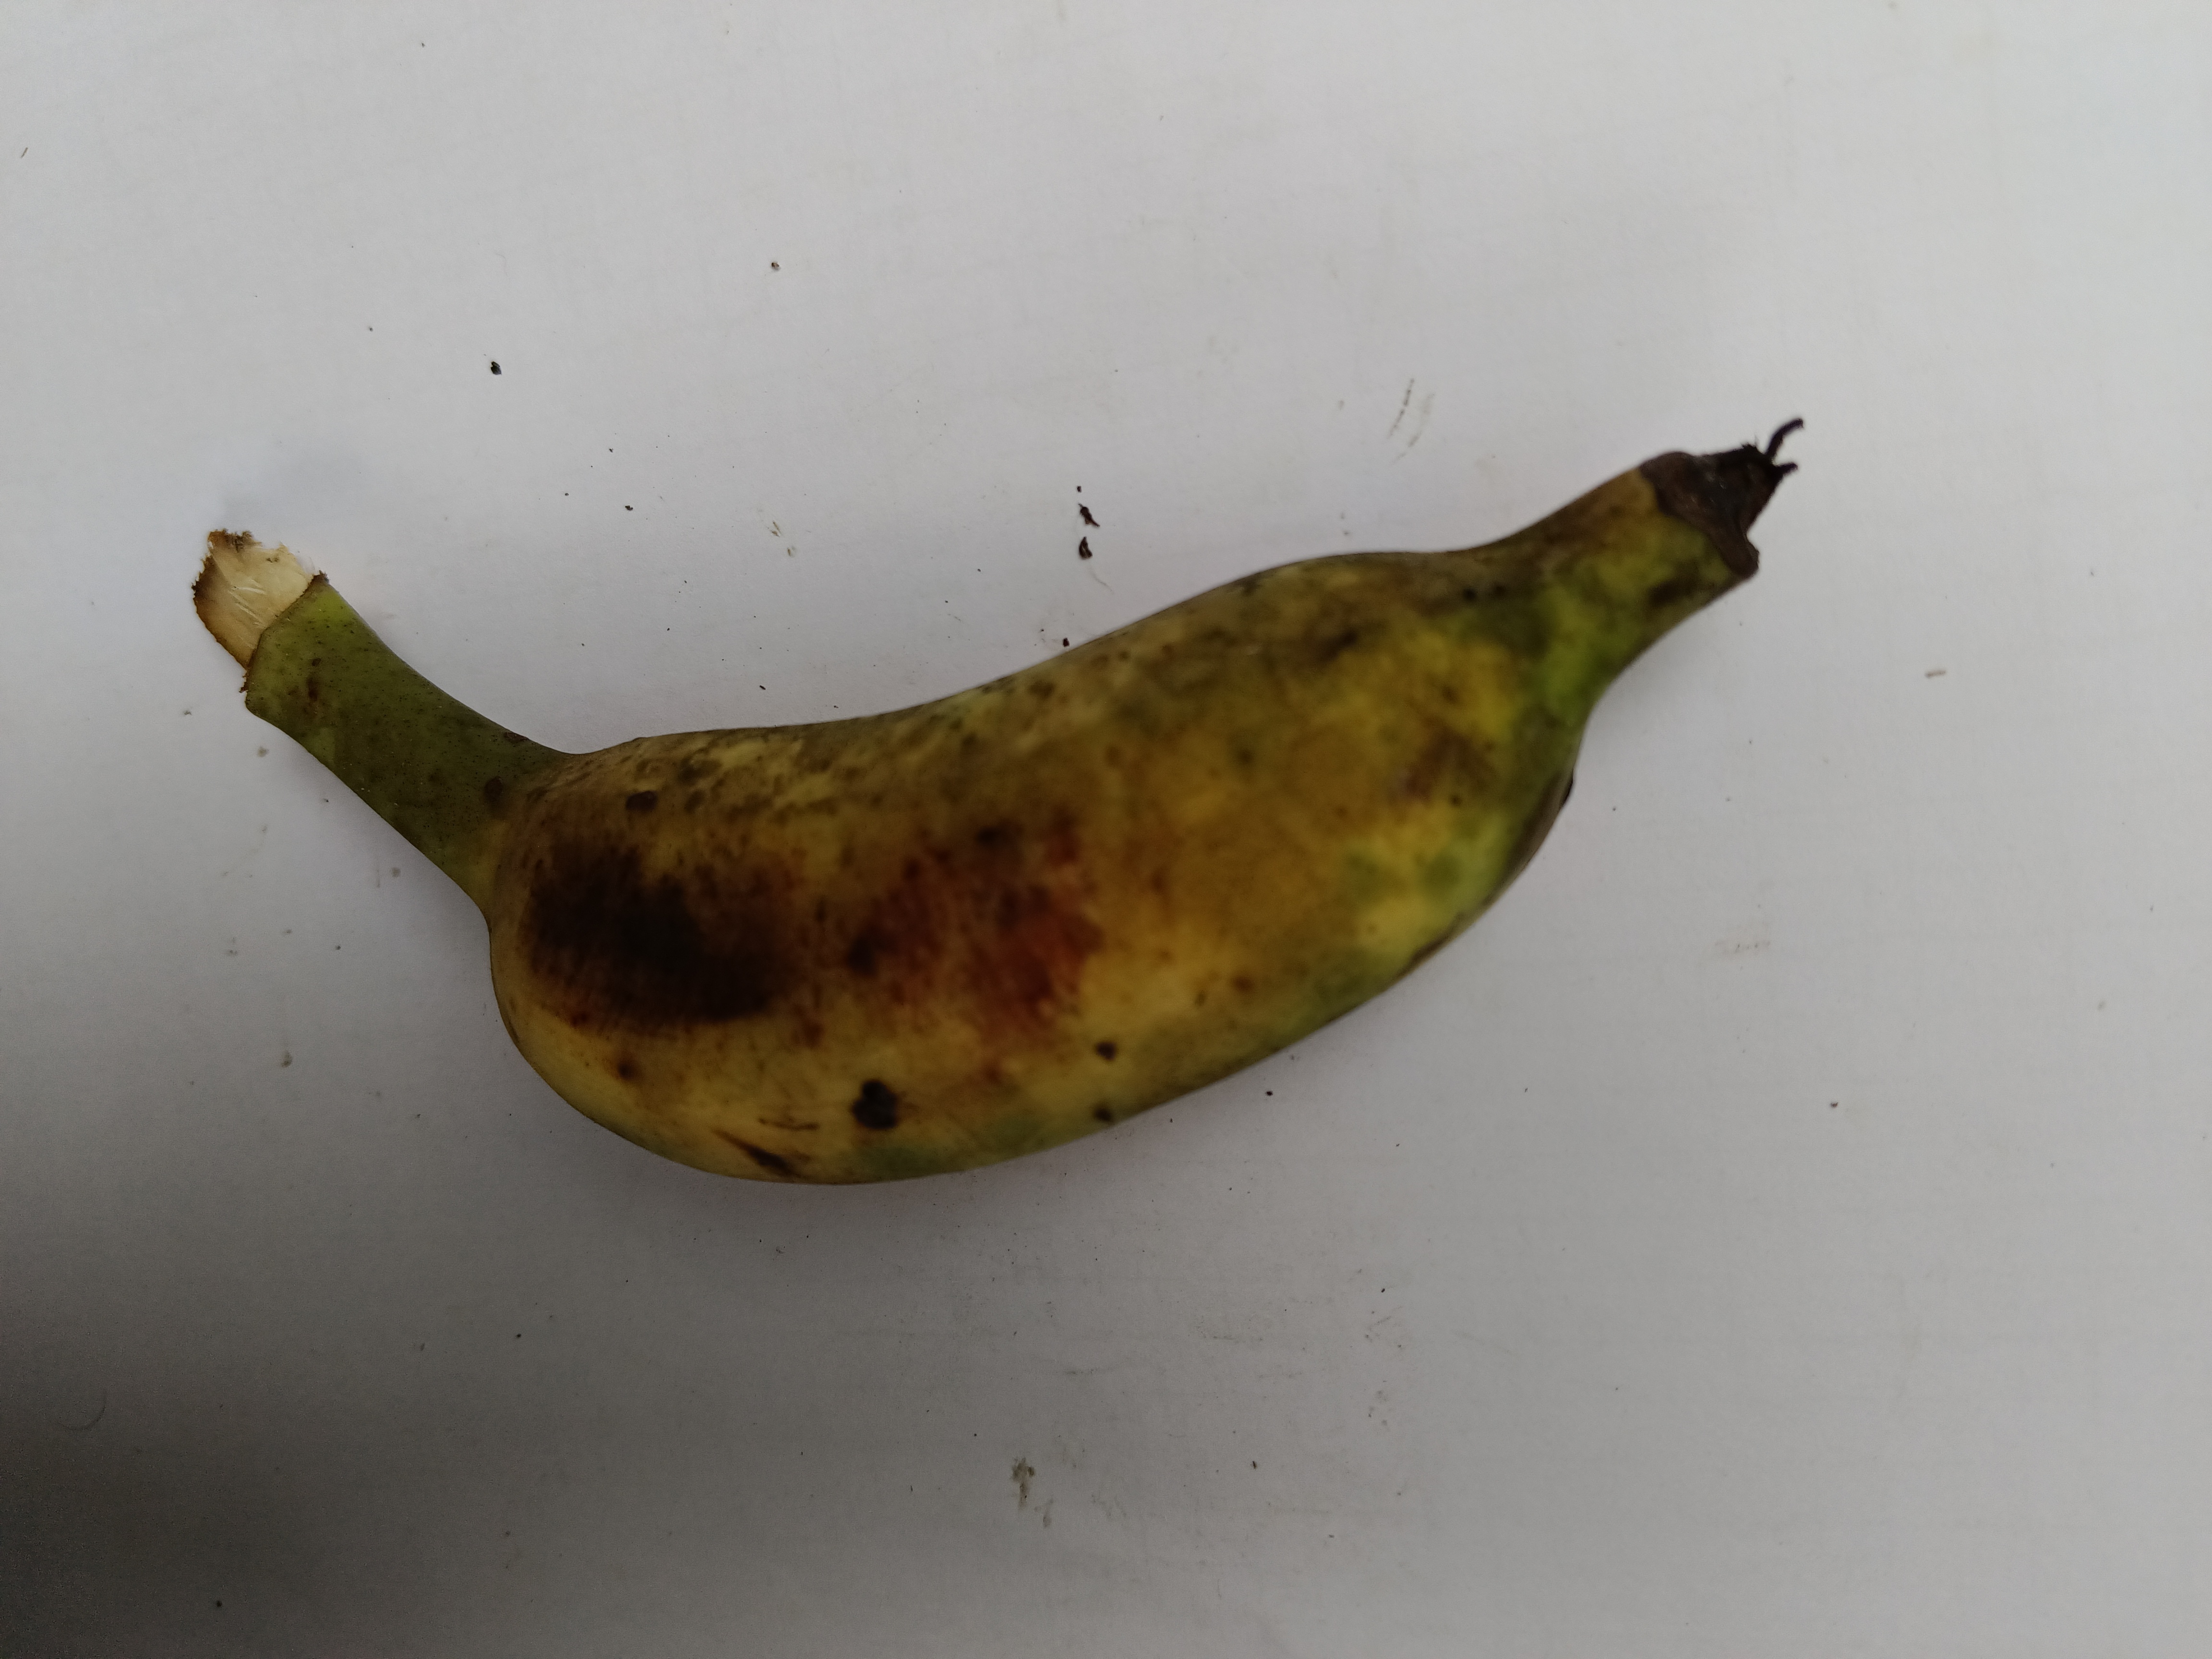
Banana variety: Deshi